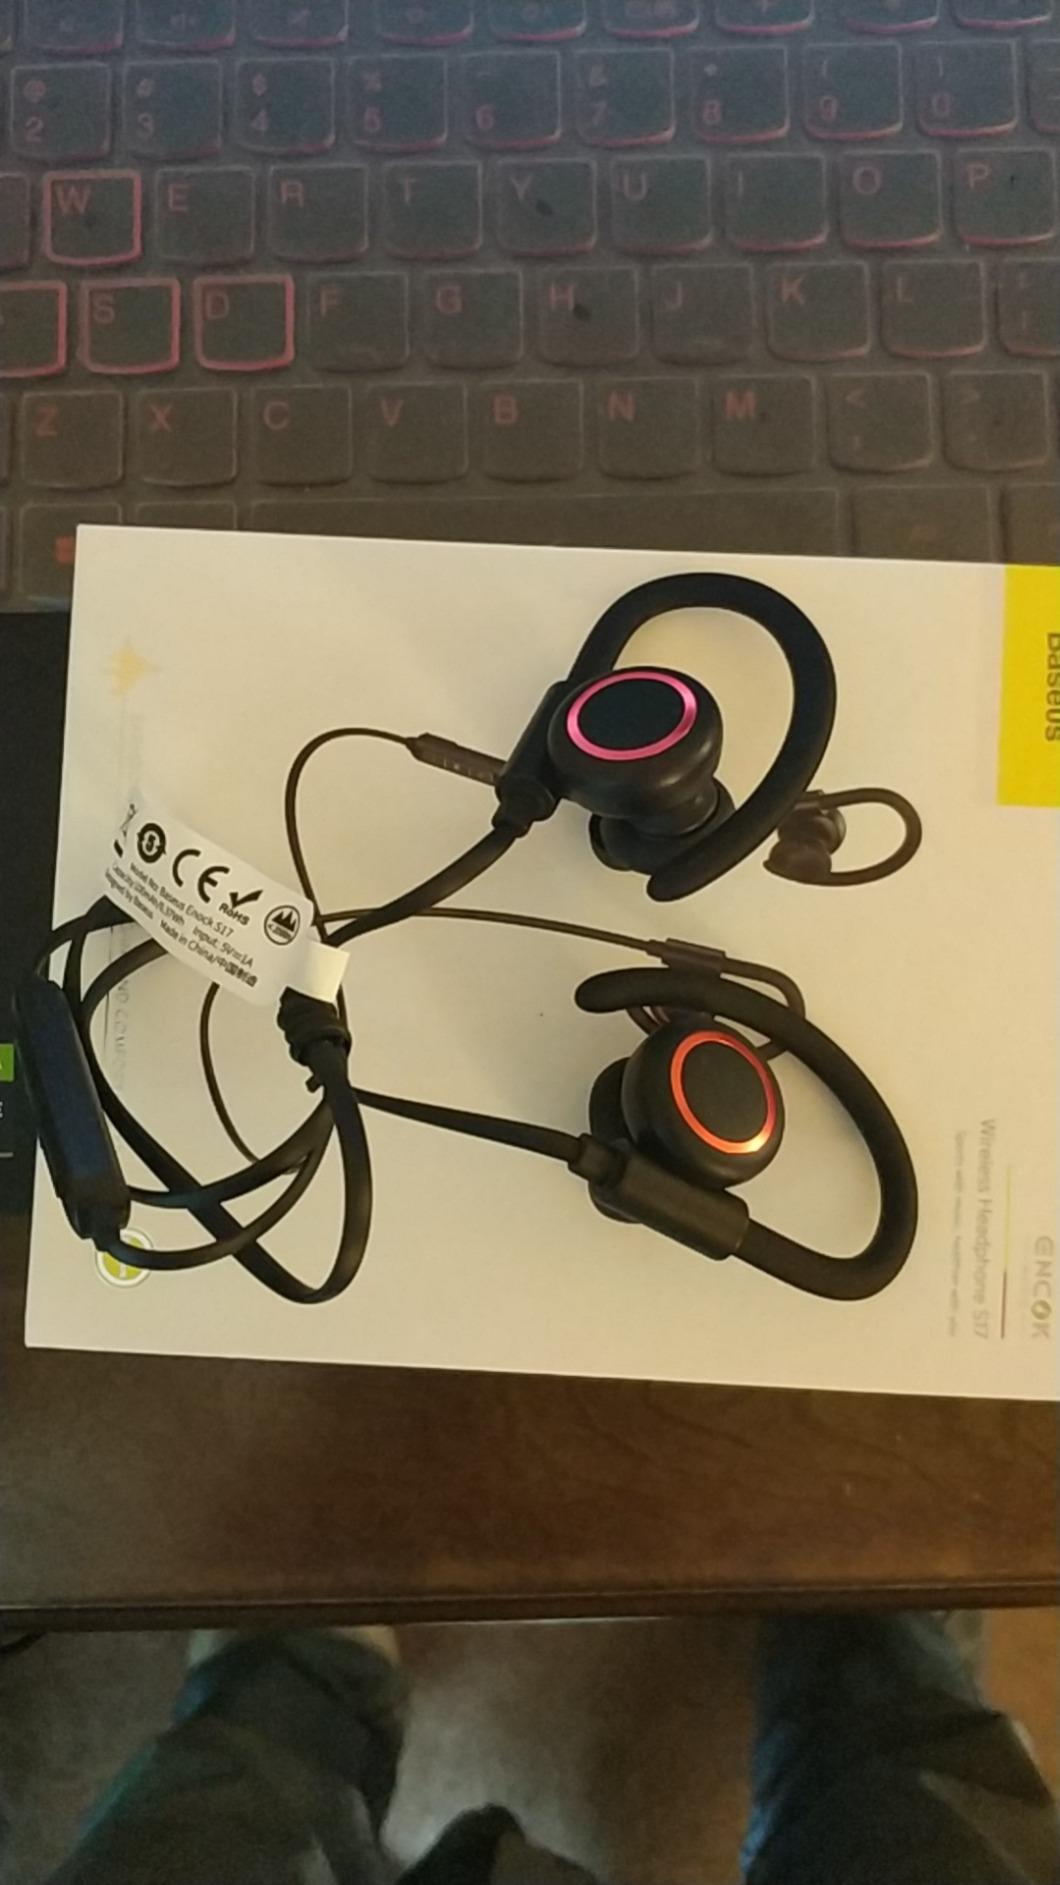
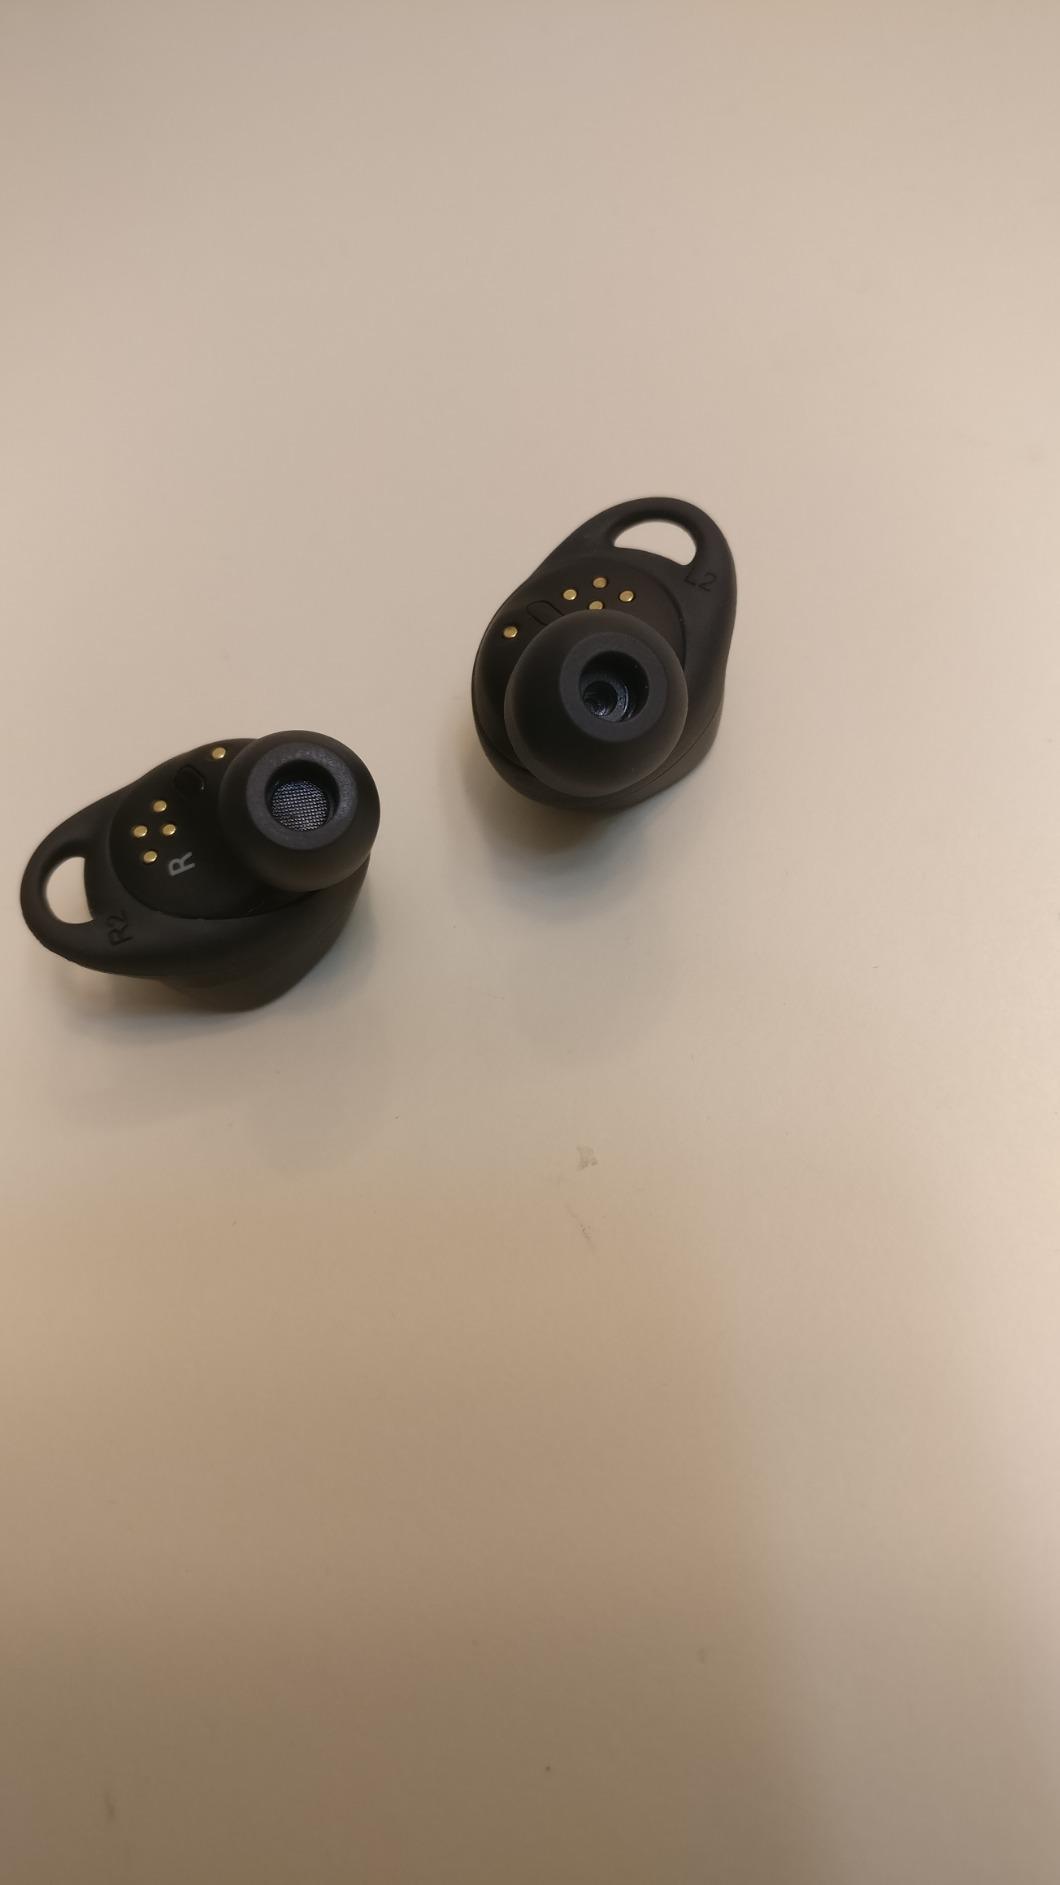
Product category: earbuds
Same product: no